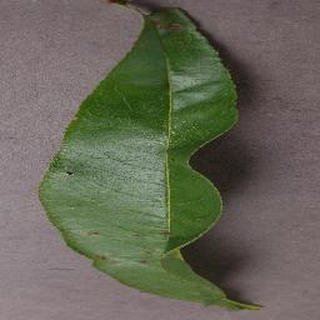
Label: peach_bacterial_spot